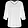
Label: Shirt